Prato

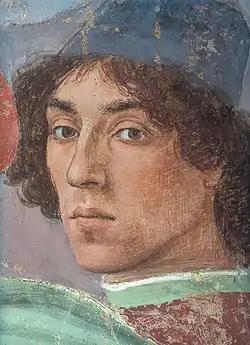
Filippino Lippi, self-portrait. Detail from "The Dispute with Simon Magus" (1481–1482). Fresco. Brancacci Chapel, Florence.

The typical Pratese cuisine, as in general that of the whole Tuscany, uses "poor" products and ingredients, mainly from the territory.